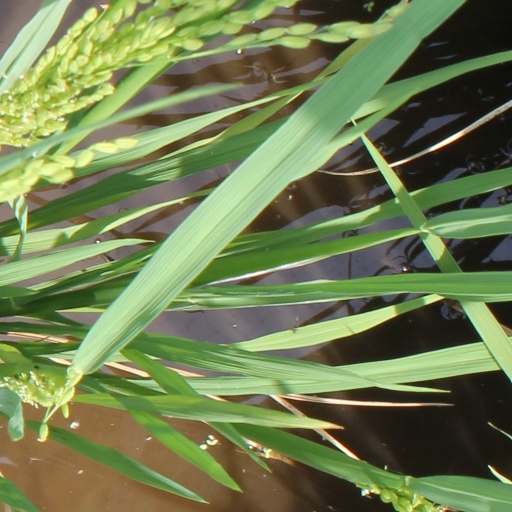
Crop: rice